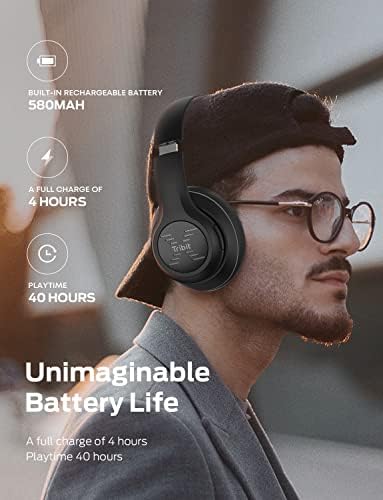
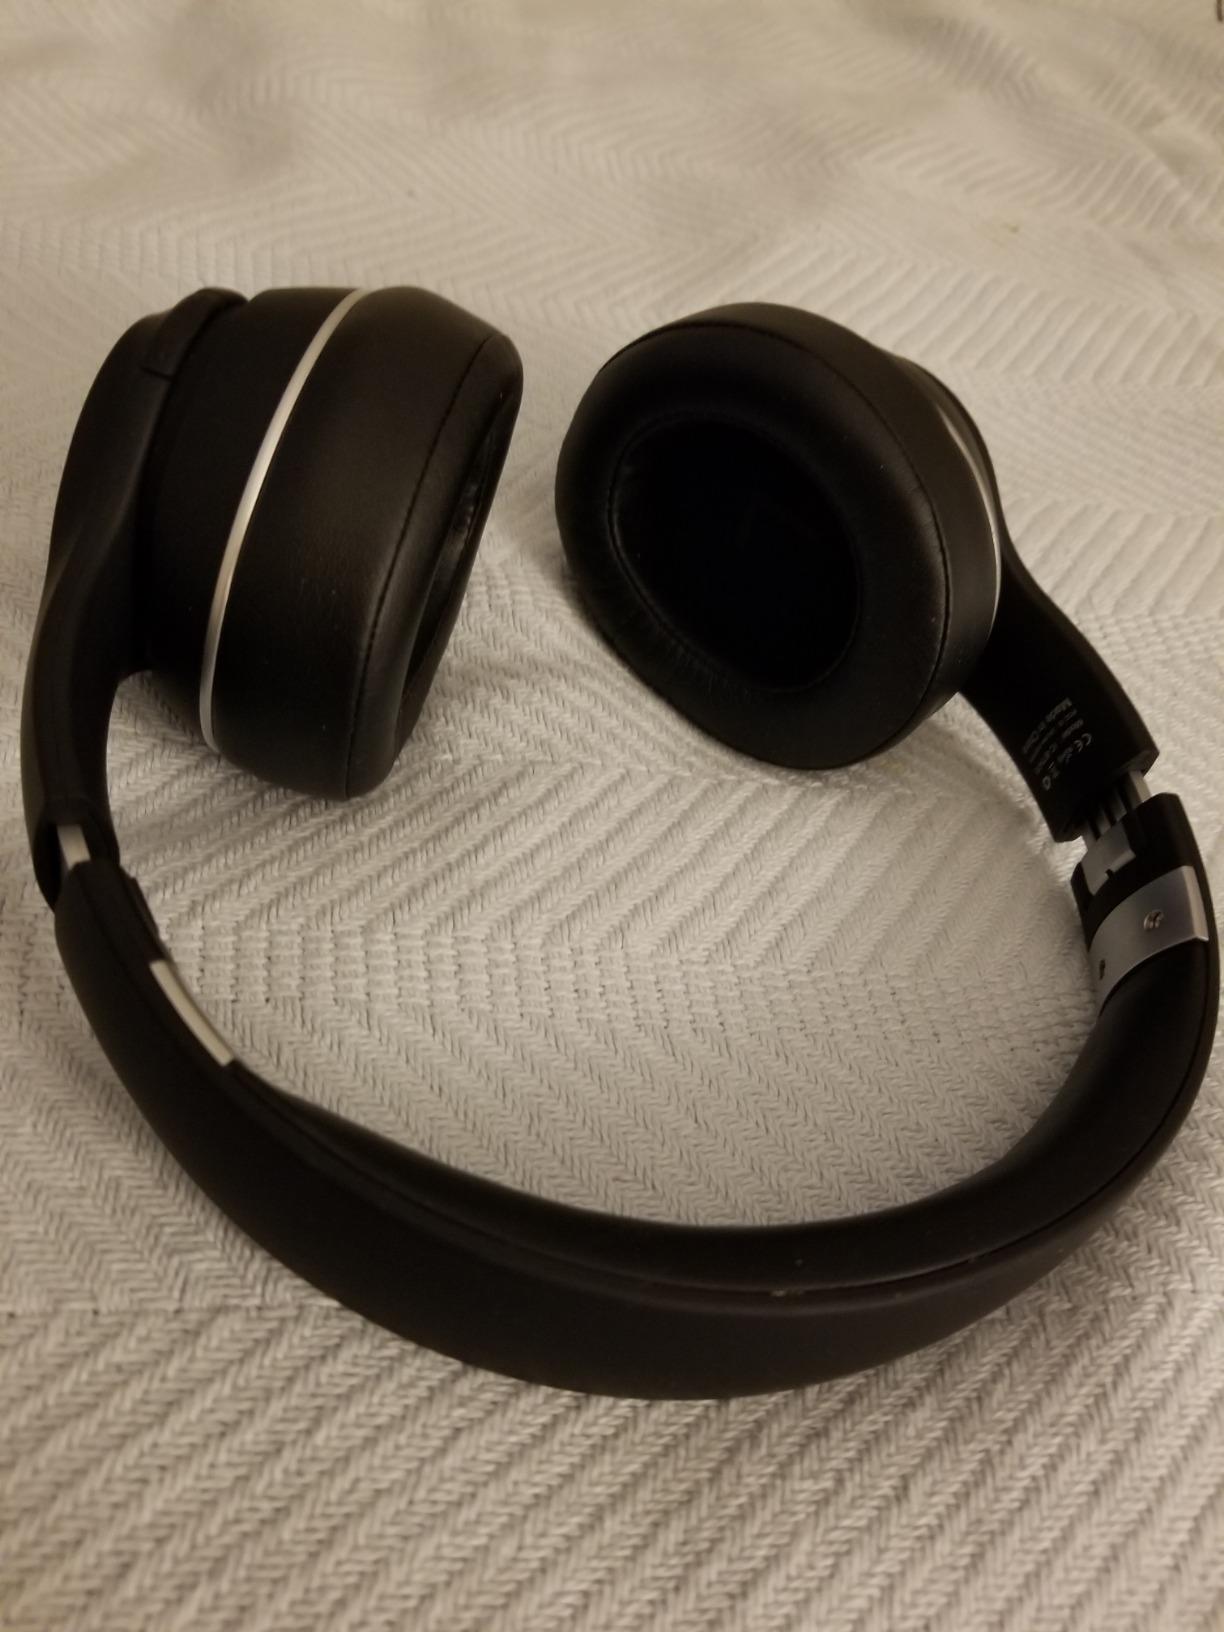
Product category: headphones
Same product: yes